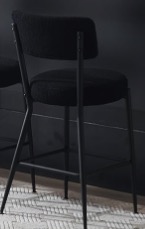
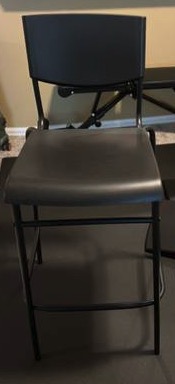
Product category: stool
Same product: no